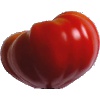
Label: Tomato 3